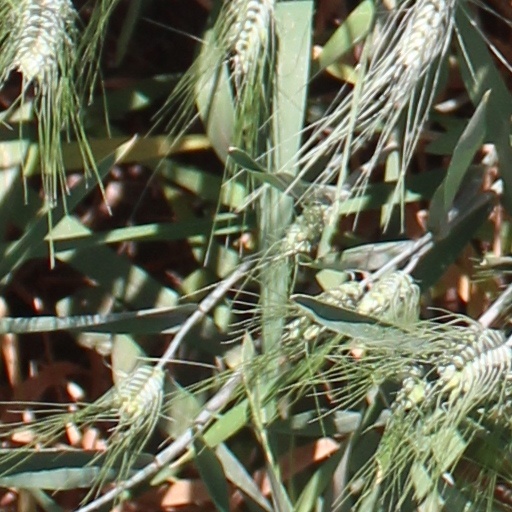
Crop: wheat